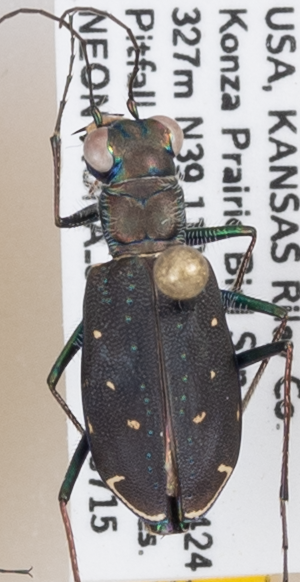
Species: Cicindela punctulata punctulata
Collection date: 2020-07-15
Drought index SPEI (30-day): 0.444
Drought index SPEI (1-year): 0.8
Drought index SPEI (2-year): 2.09